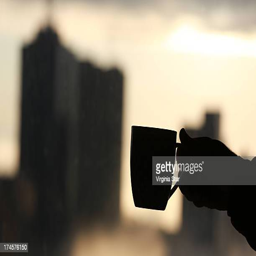
morning coffee at sunrise in the city